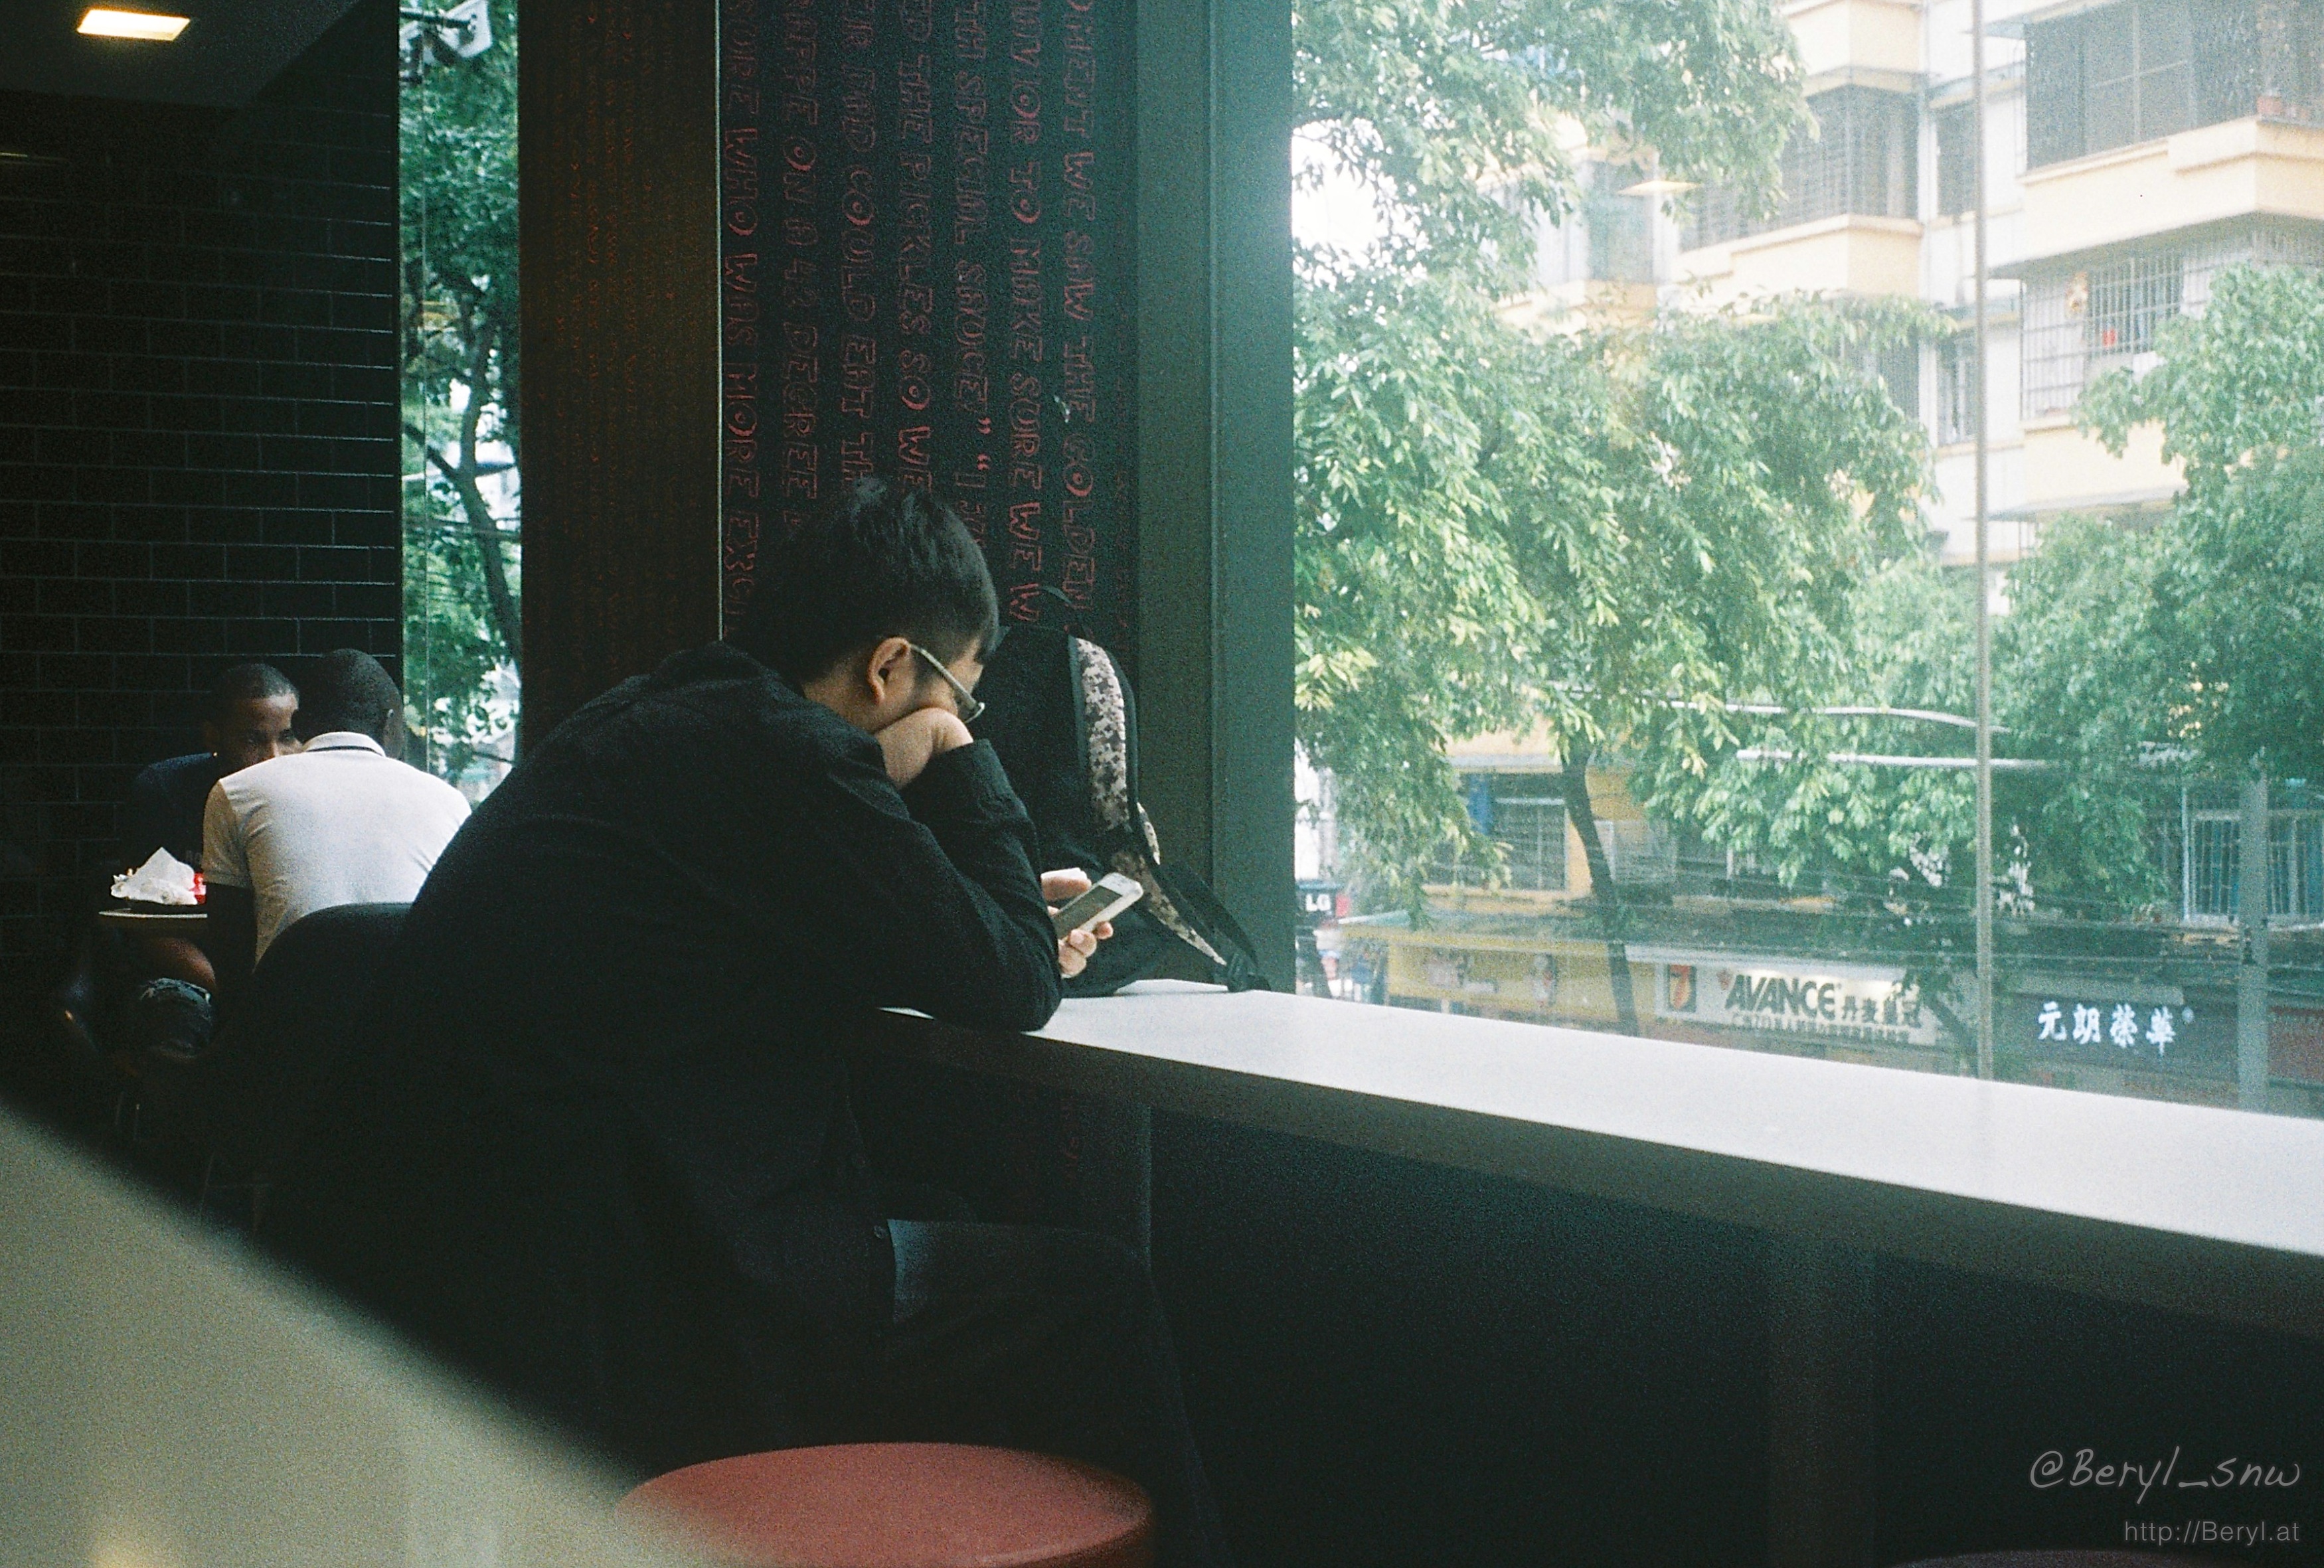
man, people, street, restaurant, film, fujifilm, chinese, sitting, candid, fastfood, back, cellphone, faceless, image, snap, leica, superia, lomo, 1600, ae, compactcamera, minizoom, varioelmar3570, mcdonnells